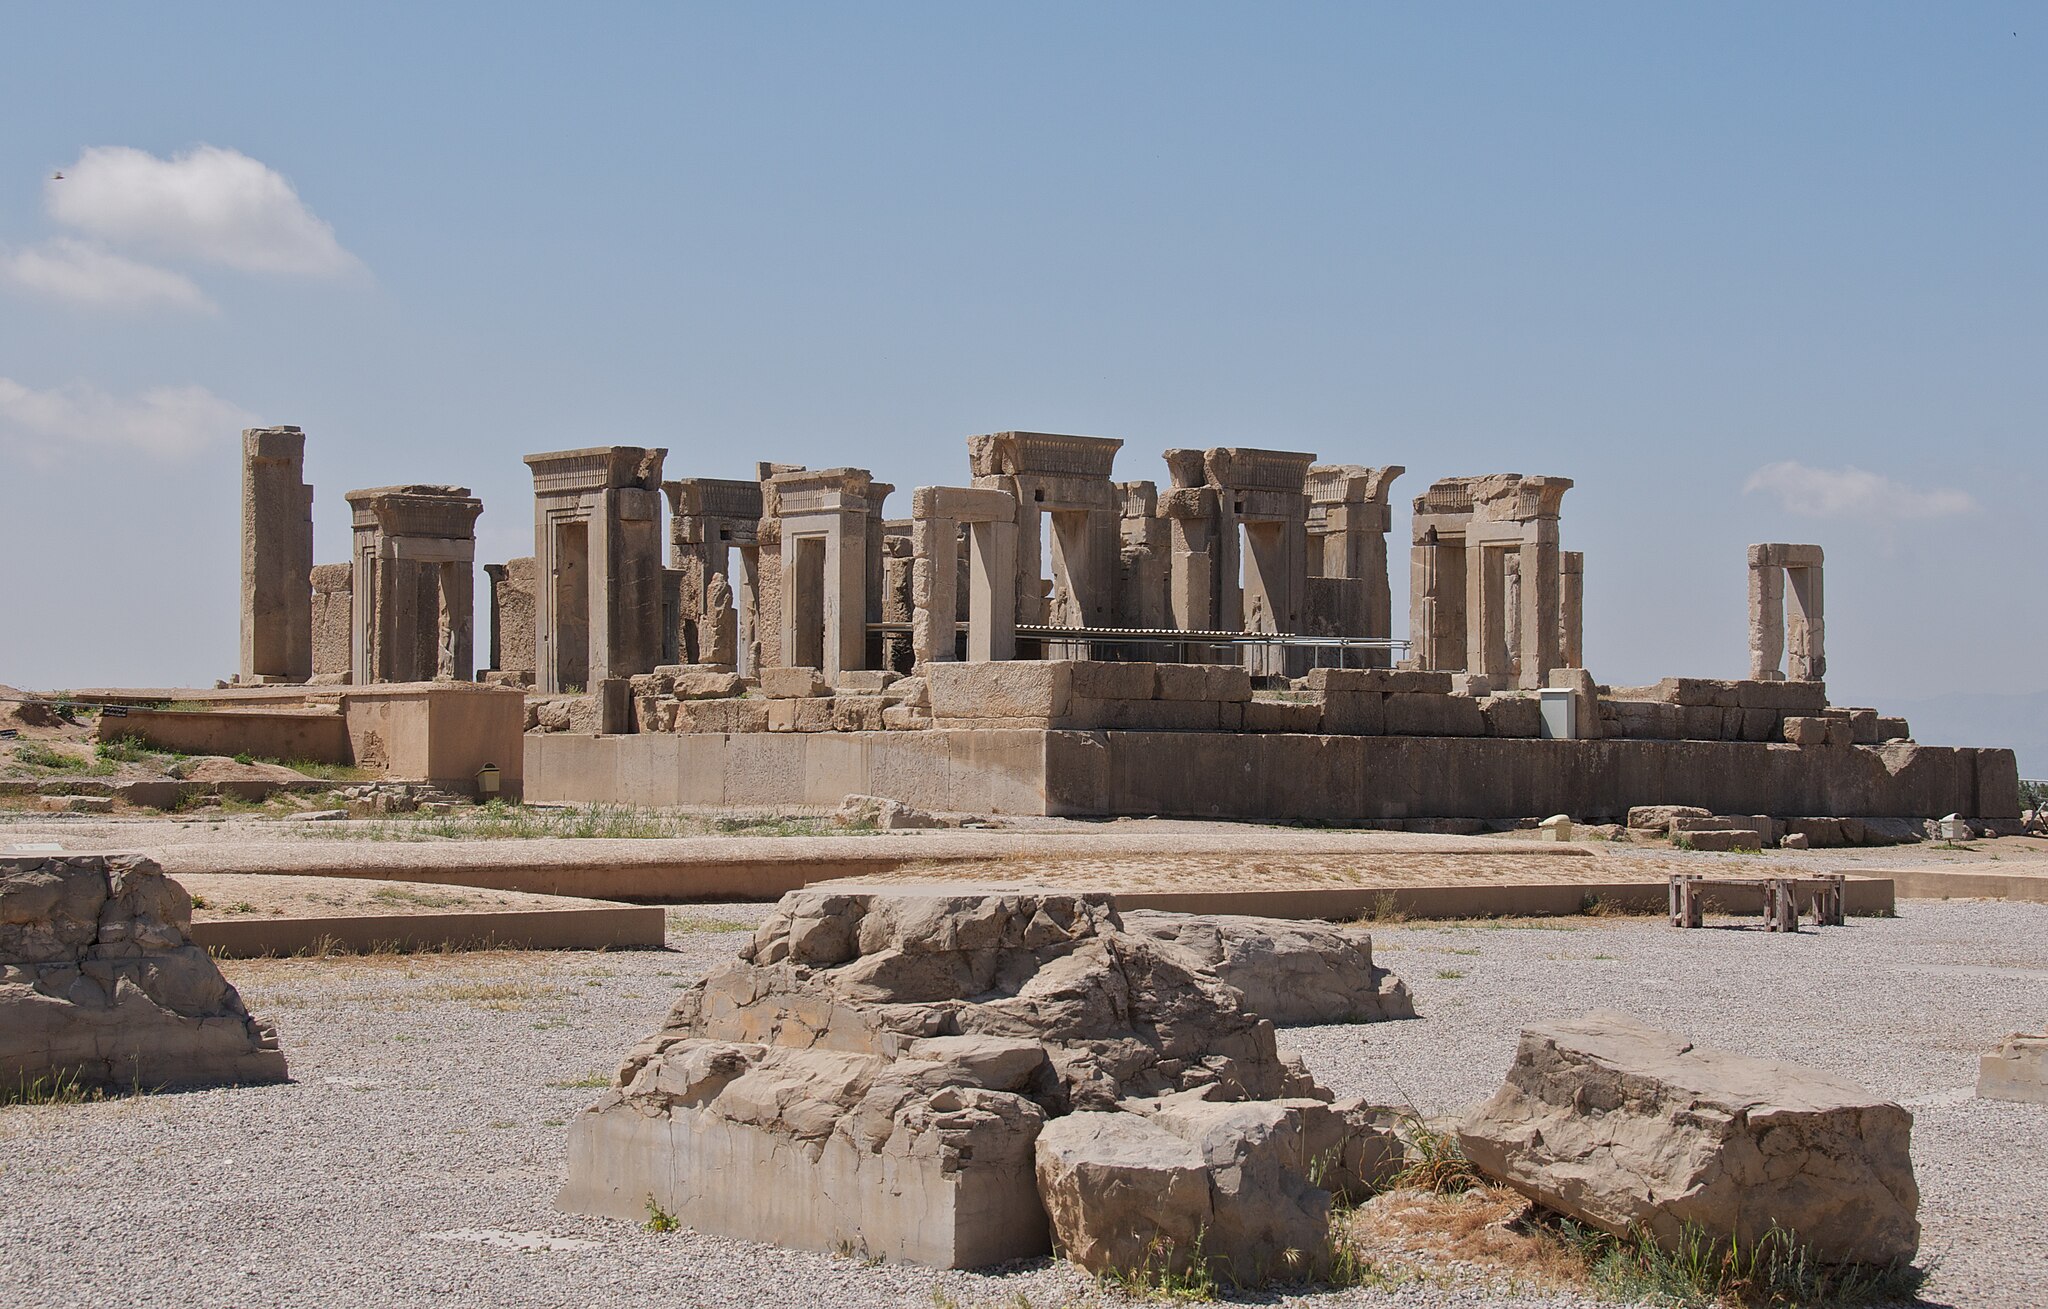
Title: A Palace in Ruins (4690527045)
Description: The Tachara Palace, Persepolis, Iran
Date: 2010-04-19 11:16
Categories: Taken with Nikon D300, Palace of Darius I in Persepolis, Flickr images reviewed by File Upload Bot (Magnus Manske), 2010 in Persepolis